Lilydale, Victoria

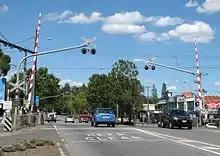
The level crossing at Maroondah Highway, Lilydale, prior to its 2021 removal.

A bus station and taxi rank operates from the railway station servicing many of Melbourne's far eastern suburbs.